Palazzo Prosperi-Sacrati

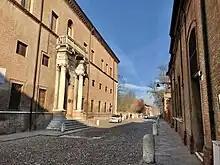
Facade of palace.

Palazzo Prosperi-Sacrati is a Renaissance-style palace located on Corso Ercole I d'Este in Ferrara, region of Emilia Romagna, Italy. The palace with its protruding marble portal and balcony, and with a corner balcony and pilaster on the corner with Corso Biagio Rossetti, was designed and built in 1493-1498 by Biagio Rossetti as part of the Addizione Erculea. It is flanked on the ground floor by marble pilasters. It is across the Corso Rossetti from the lateral facade of the Palazzo dei Diamanti.